YMCA of the USA

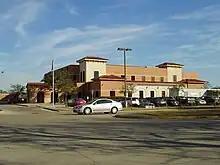
Weekly Family YMCA in the Braeswood Place neighborhood of Houston, Texas

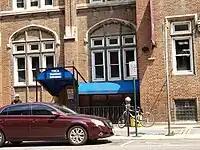
YMCA with residential housing in Downtown Columbus, Ohio in 2021.

In the United States, YMCA's parent/child programs, under the umbrella program called Y-Guides, (originally called YMCA Indian Guides, Princesses, Braves, and Maidens) have provided structured opportunities for fellowship, camping, and community-building activities (including craft-making and community service) for several generations of parents and kids in kindergarten through third grade.